Pamplona massacre

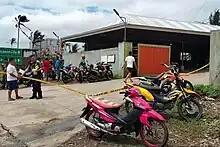
The residence of Roel Degamo after the attack

The Pamplona massacre was a mass shooting and assassination incident that took place in Pamplona, Negros Oriental, Philippines. On March 4, 2023, at approximately 9:36 a.m. (PhST), a group of armed men stormed the residence of Roel Degamo, the governor of Negros Oriental, killing him as well as nine others. The attack happened during the distribution of aid to the local beneficiaries of the Pantawid Pamilyang Pilipino Program. Degamo was rushed to a nearby provincial hospital, where he was pronounced dead at 11:41 a.m. (PhST).